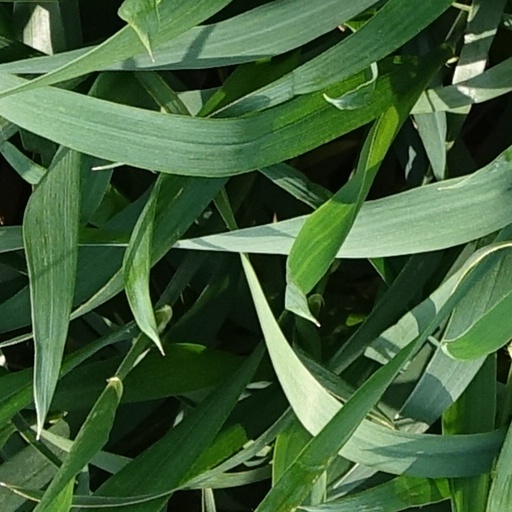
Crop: wheat